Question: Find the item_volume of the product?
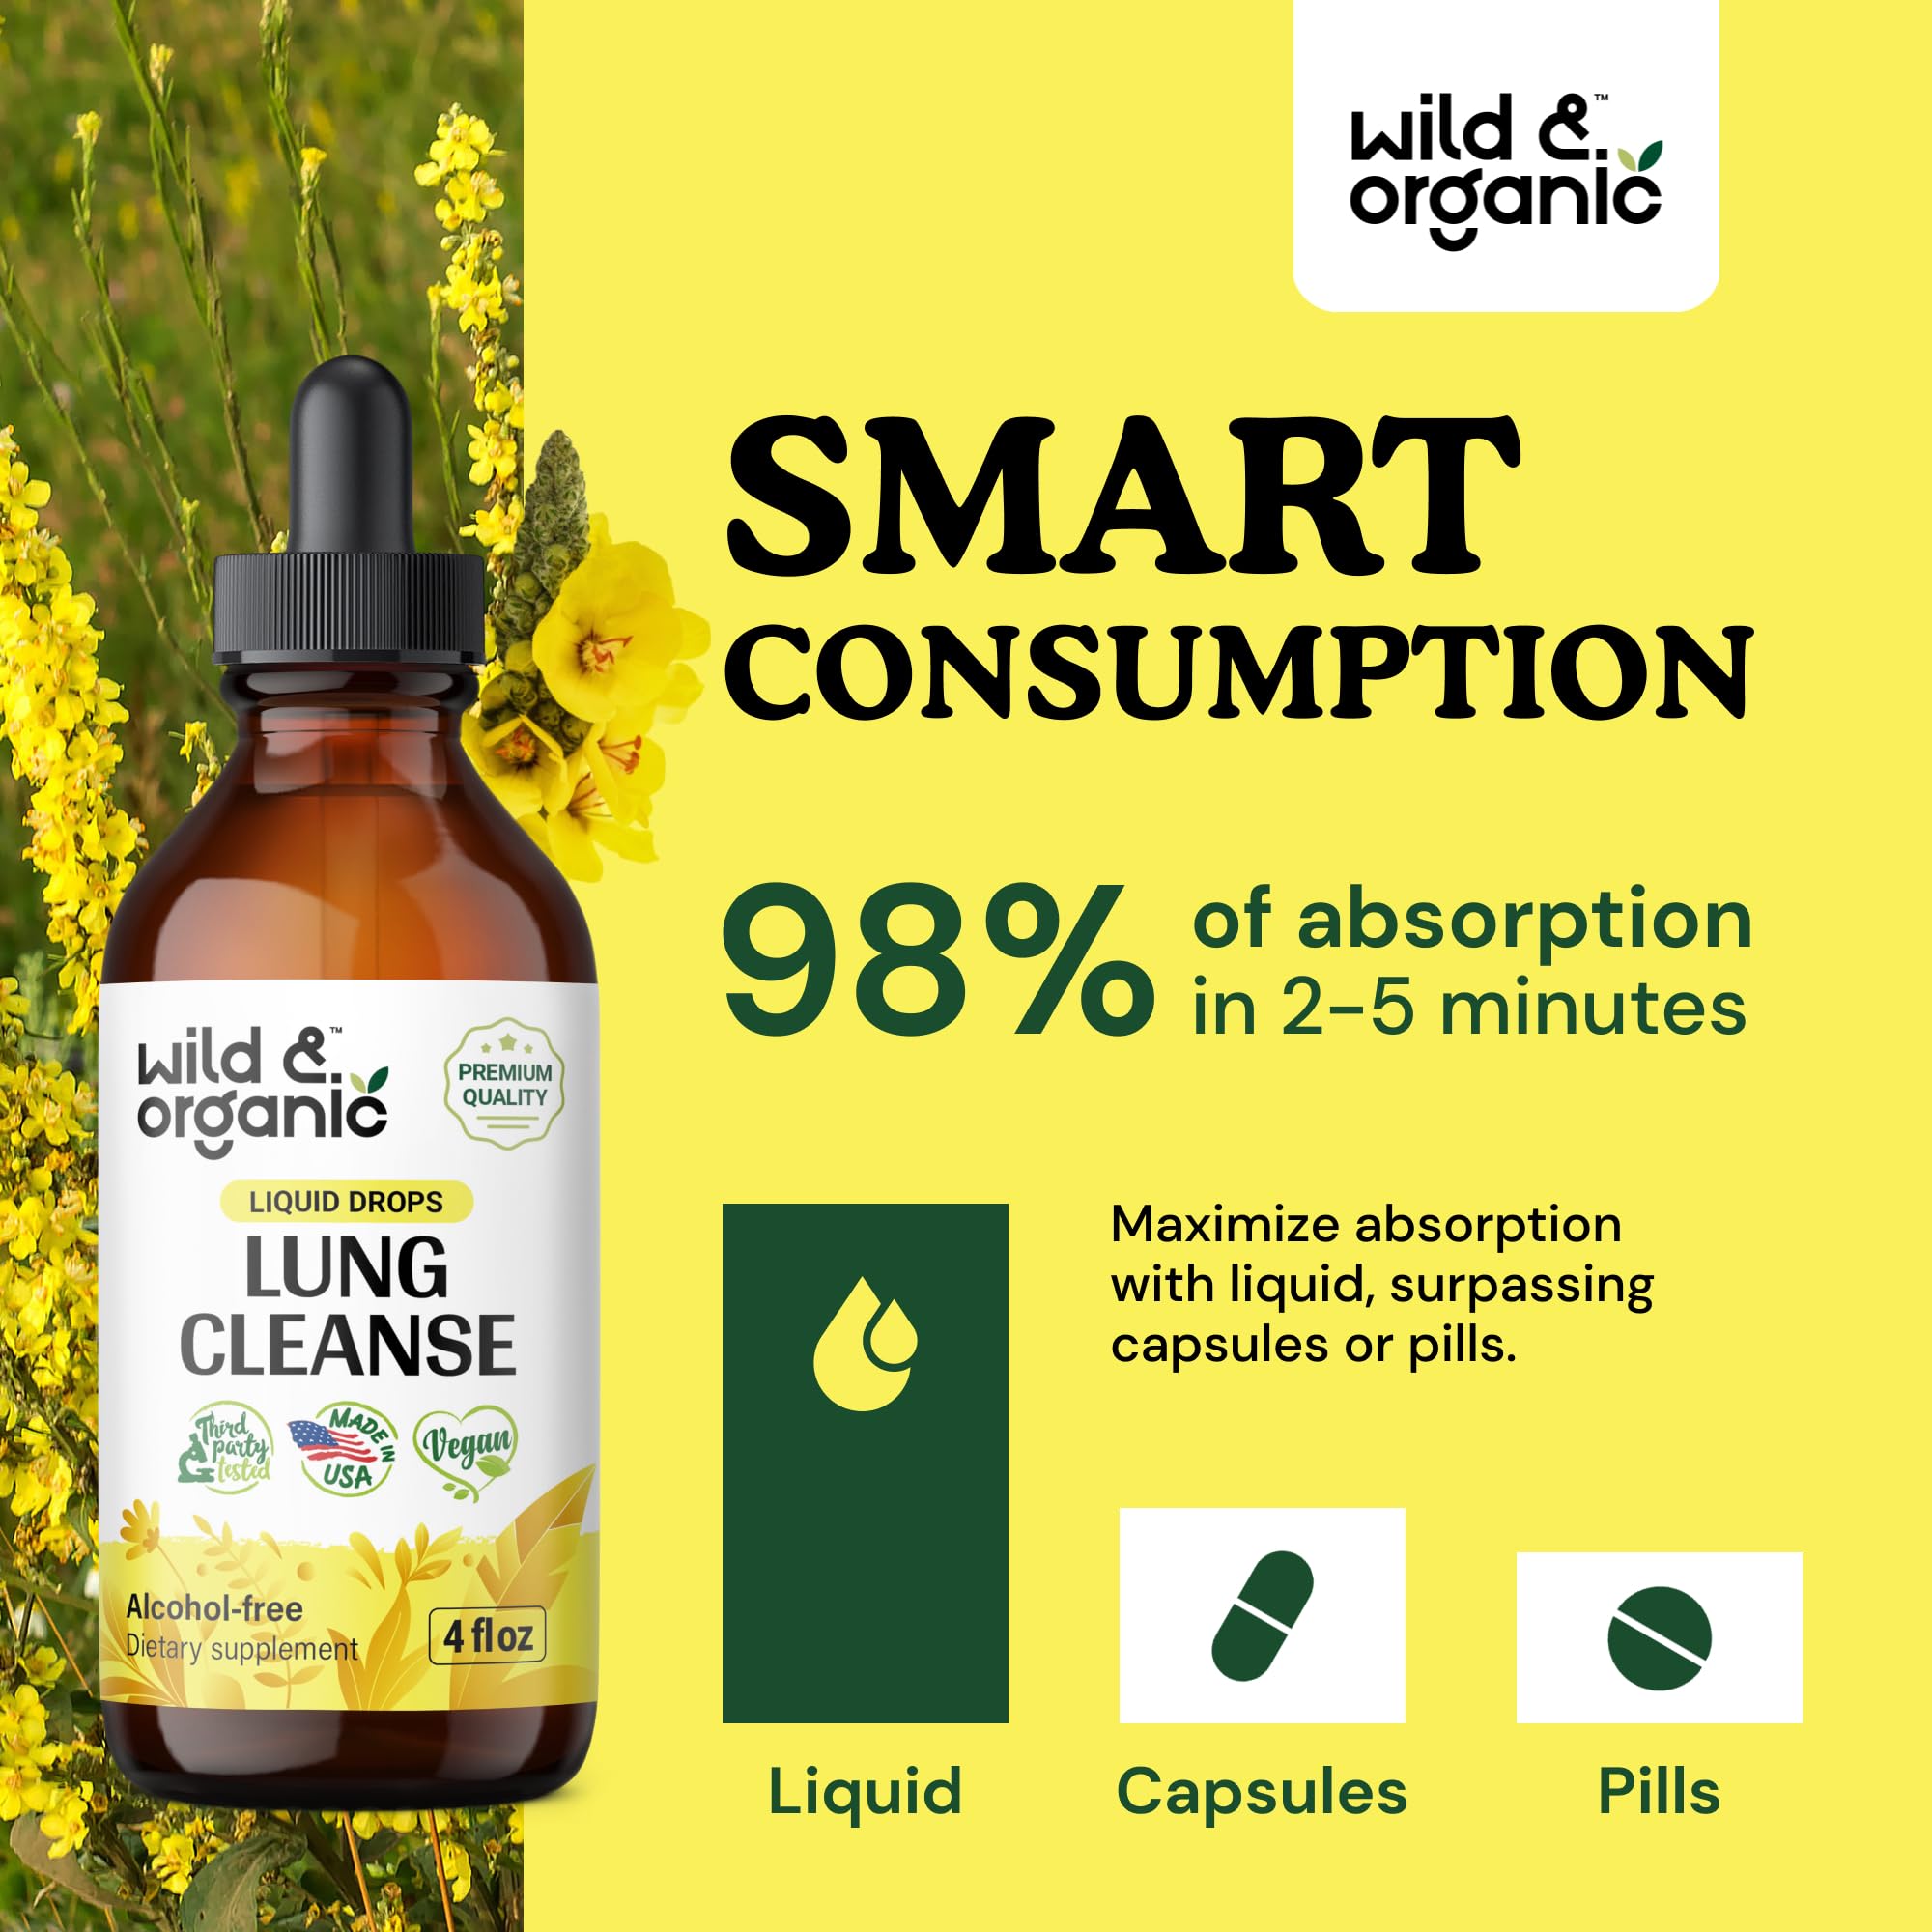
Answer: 4.0 fluid ounce